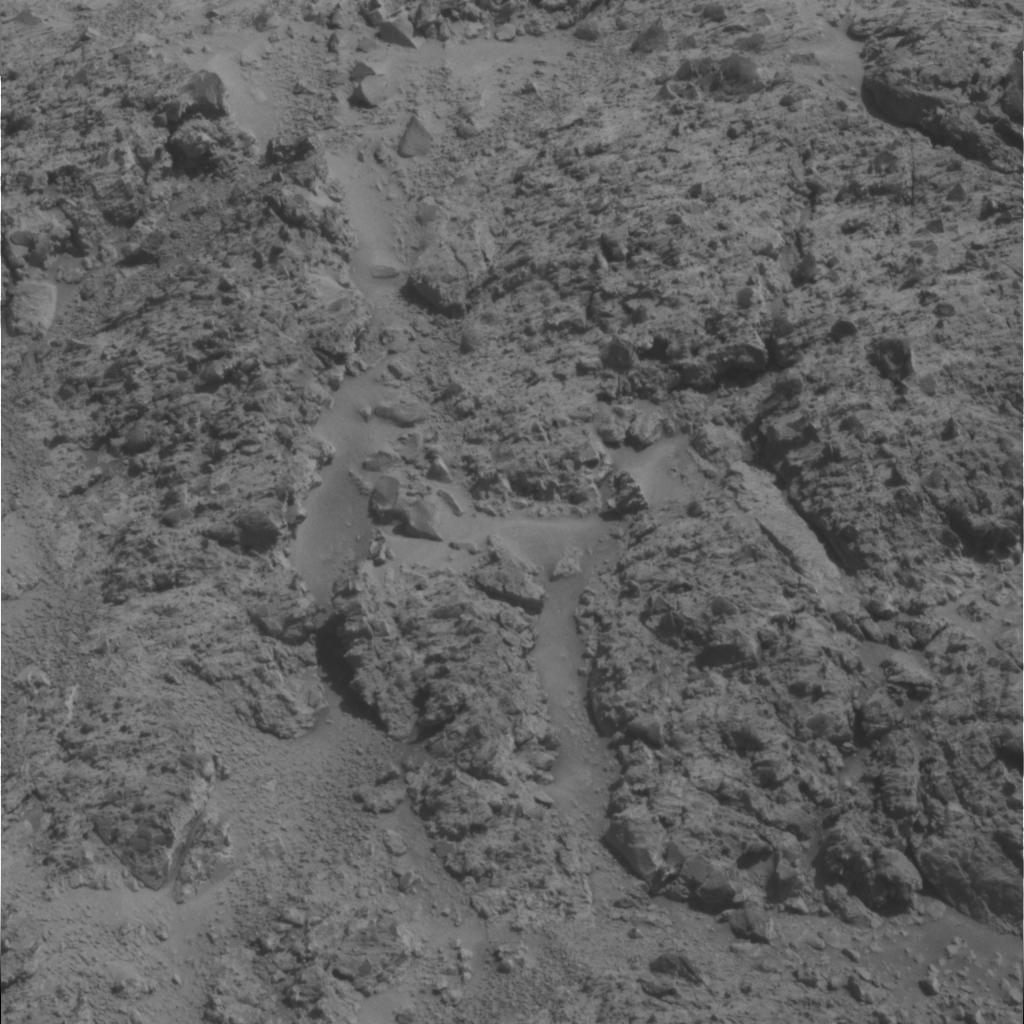
Surface features visible: Rock Outcrops, Clasts, Rock (Linear Features), Soil, Nearby Surface